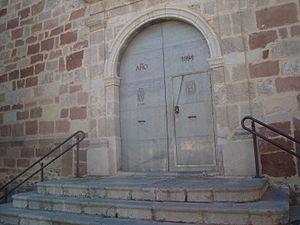
La Pobla Tornesa, en valencien et officiellement, est une commune d'Espagne de la province de Castellón dans la Communauté valencienne. Elle est située dans la comarque de Plana Alta et dans la zone à prédominance linguistique valencienne.